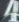
Number: 4